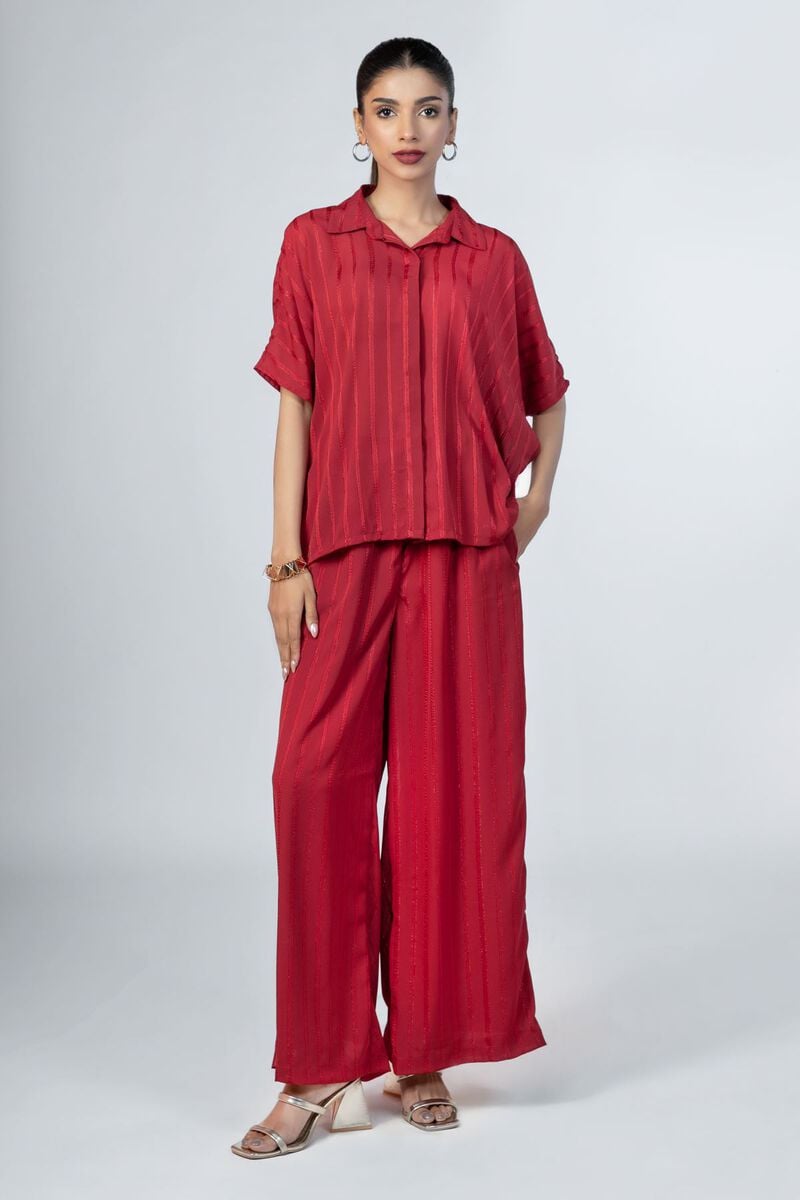
red kalpana top